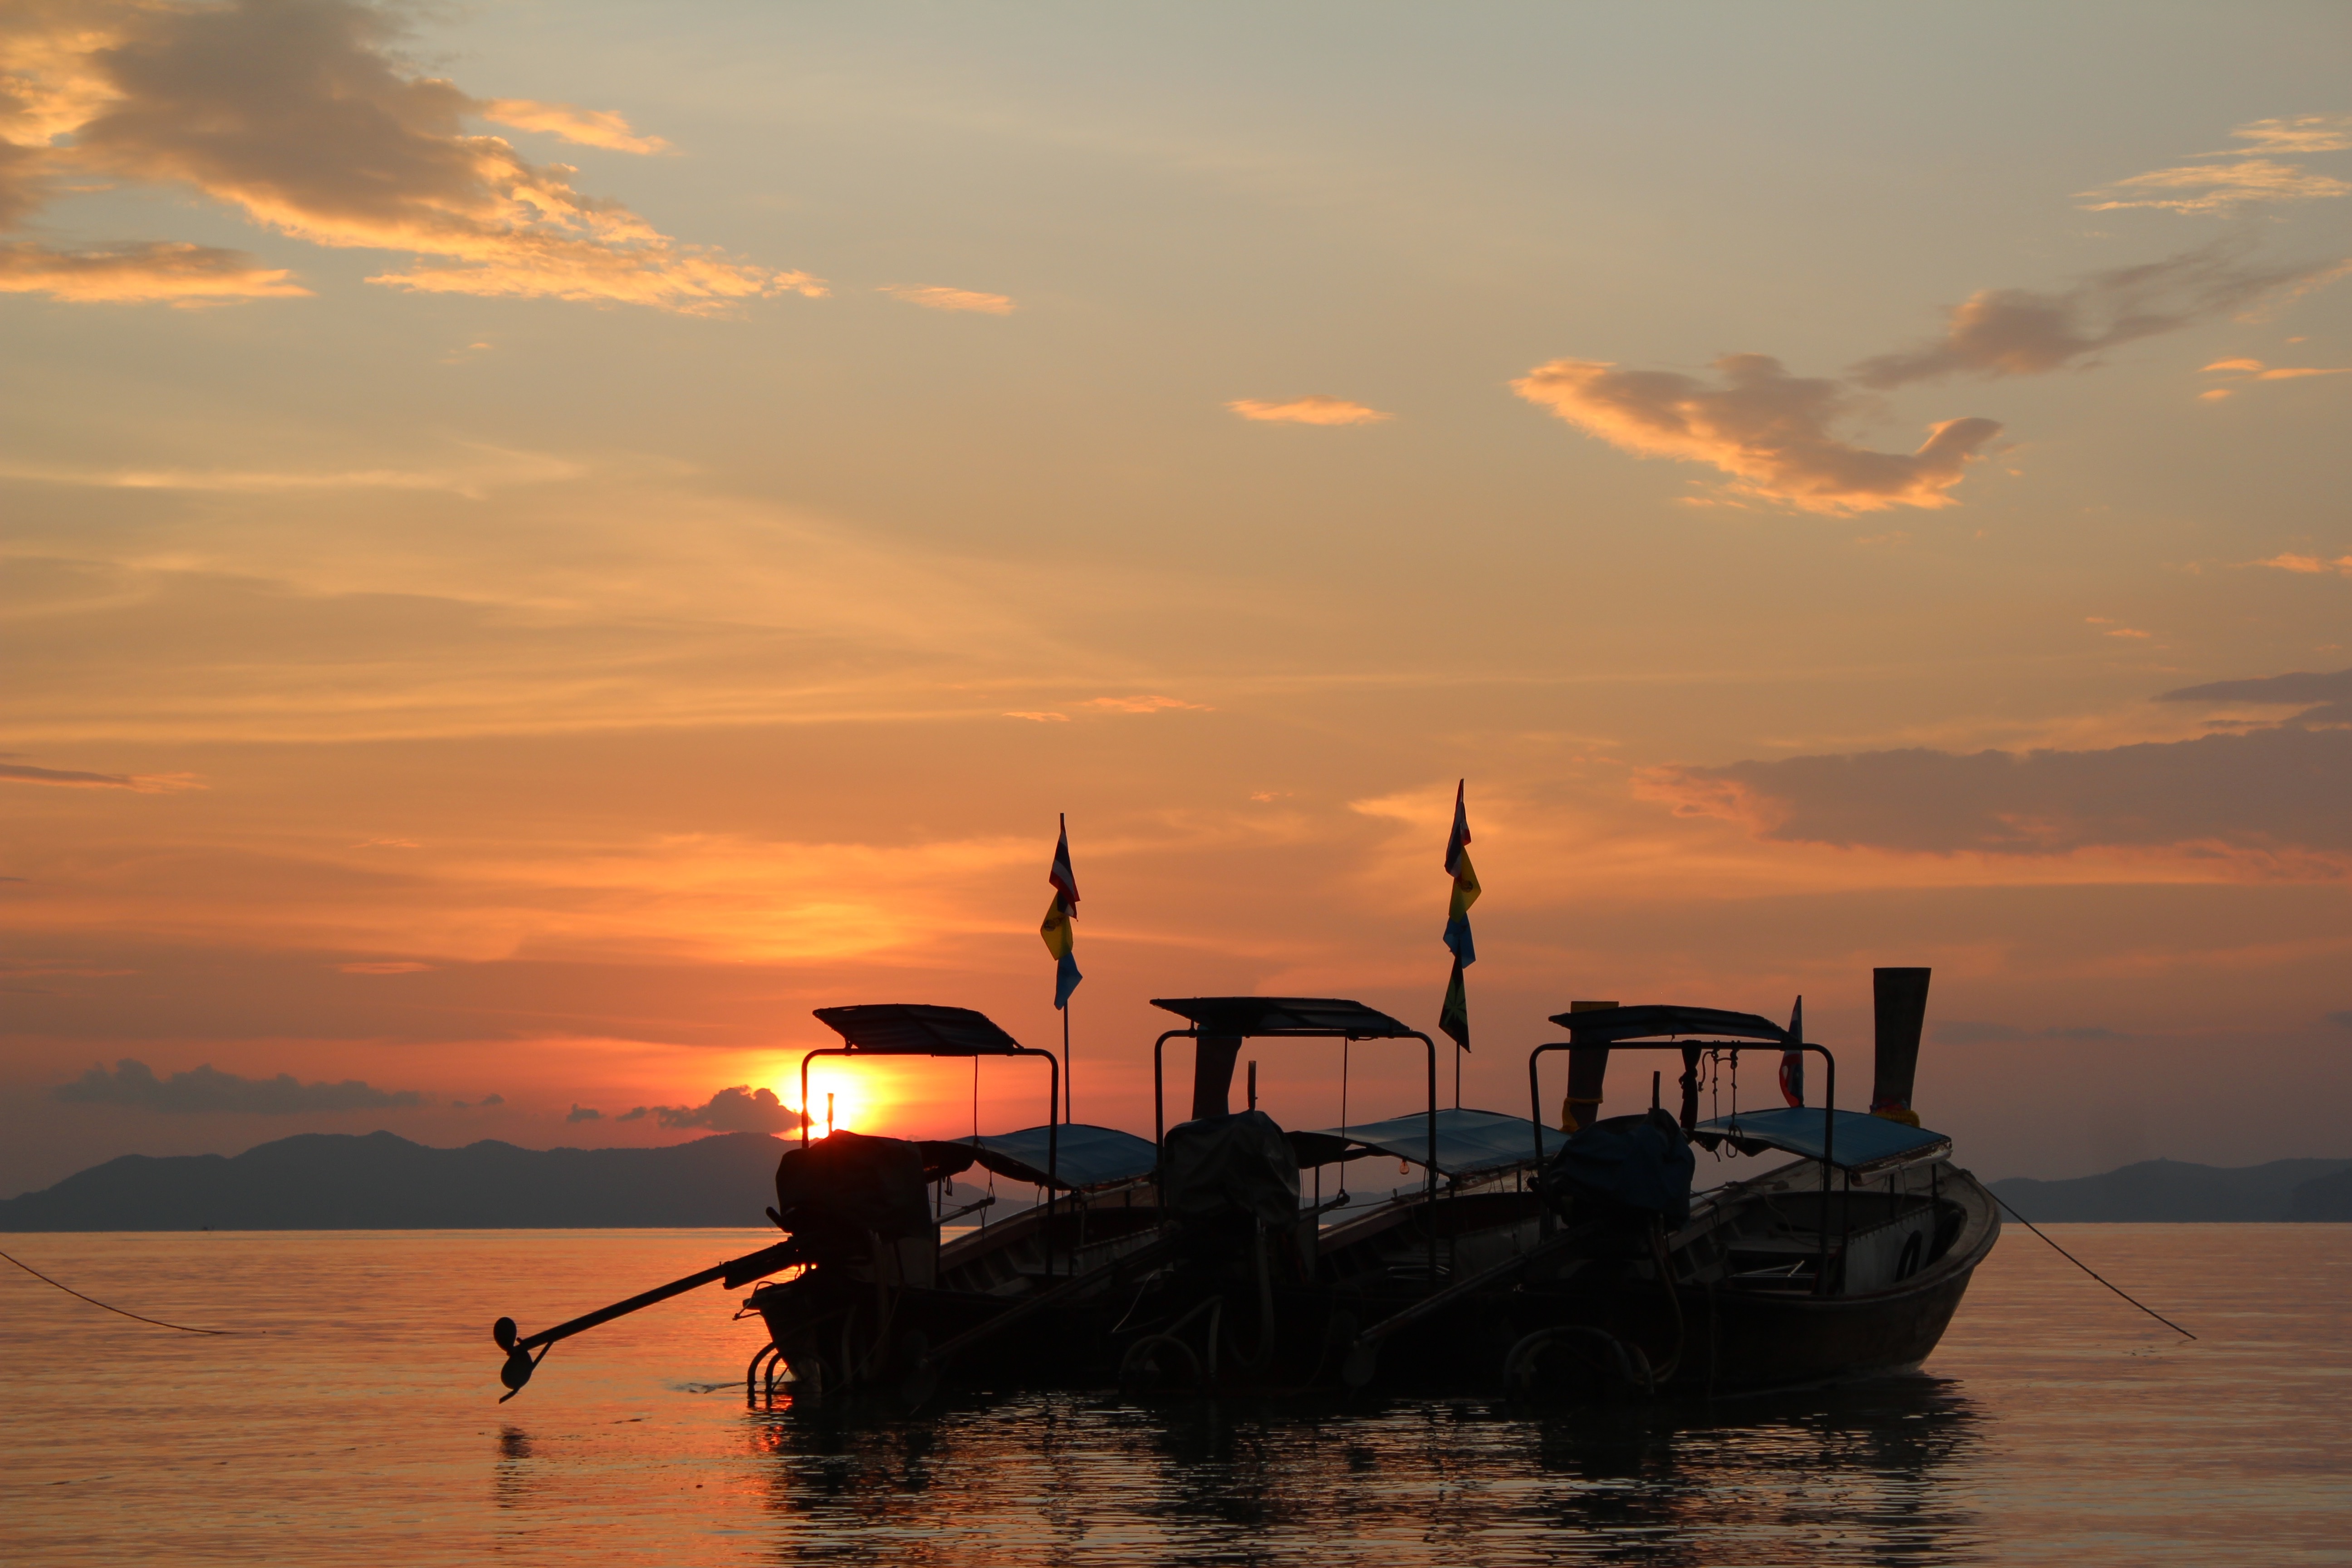
sea, coast, ocean, horizon, cloud, sunrise, sunset, boat, morning, shore, dawn, dusk, evening, reflection, vehicle, bay, lighting, boats, abendstimmung, afterglow